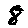
Label: 8